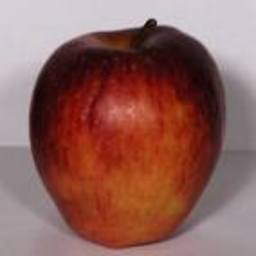
Label: Apple